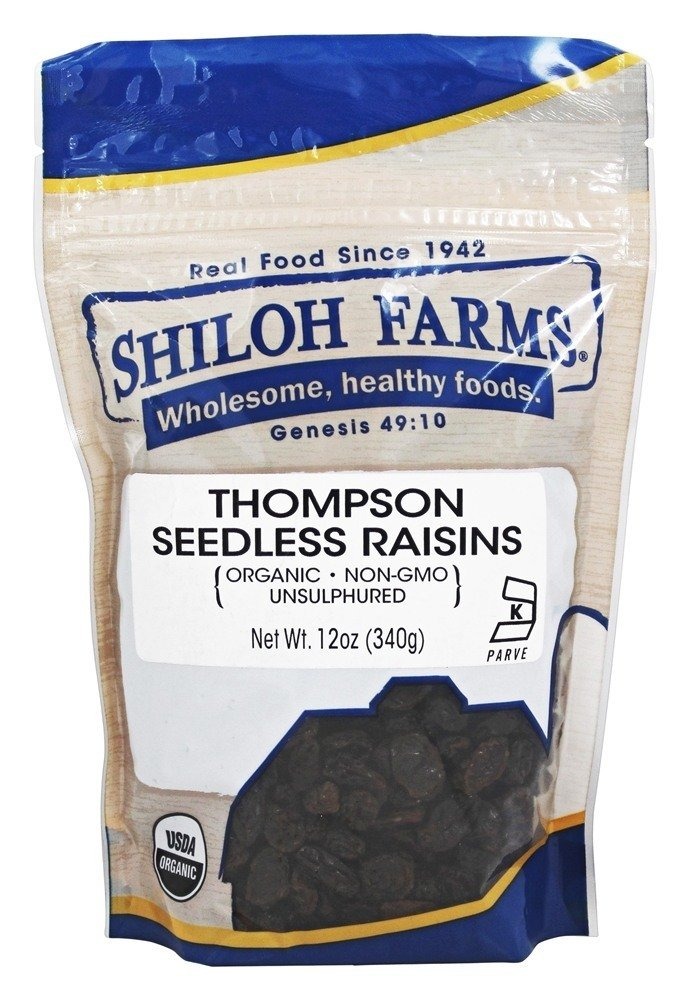
Item Name: Organic Thompson Seedless Raisins by SHILOH FARMS
Bullet Point: ['1 pound seedless raisins = about 3 cups', 'When using raisins in baked goods, toss the raisins in a bit of the recipe flour (not extra flour). This will help keep them from sinking to the bottom of the pan when baking.', 'Raisins' natural sweetness may allow you to reduce the amount of sugar or other sweetener in your recipe.', 'Most raisins benefit from being plumped before using. Soak the raisins in either a bit of the recipe liquid or hot water for 10 to 15 minutes before using until they plump up.', 'Hardened raisins can be revived and separated by placing them in a bowl with a bit of hot water for about 10 to 15 minutes.', 'Refrigeration is recommended for storage in a sealed container.']
Product Description: Plump and fruity, SHILOH FARMS Thompson Seedless Raisins are a seedless variety packed with nutrients like protein, iron, calcium, and potassium. A popular choice among dried fruits, these raisins are often taken for granted. As they dry naturally in the sun, their color deepens from pale yellow-green to rich golden-brown, and their sweet, delightful flavor intensifies, creating a wonderful treat.
Value: nan
Unit: None

Price: 5.89